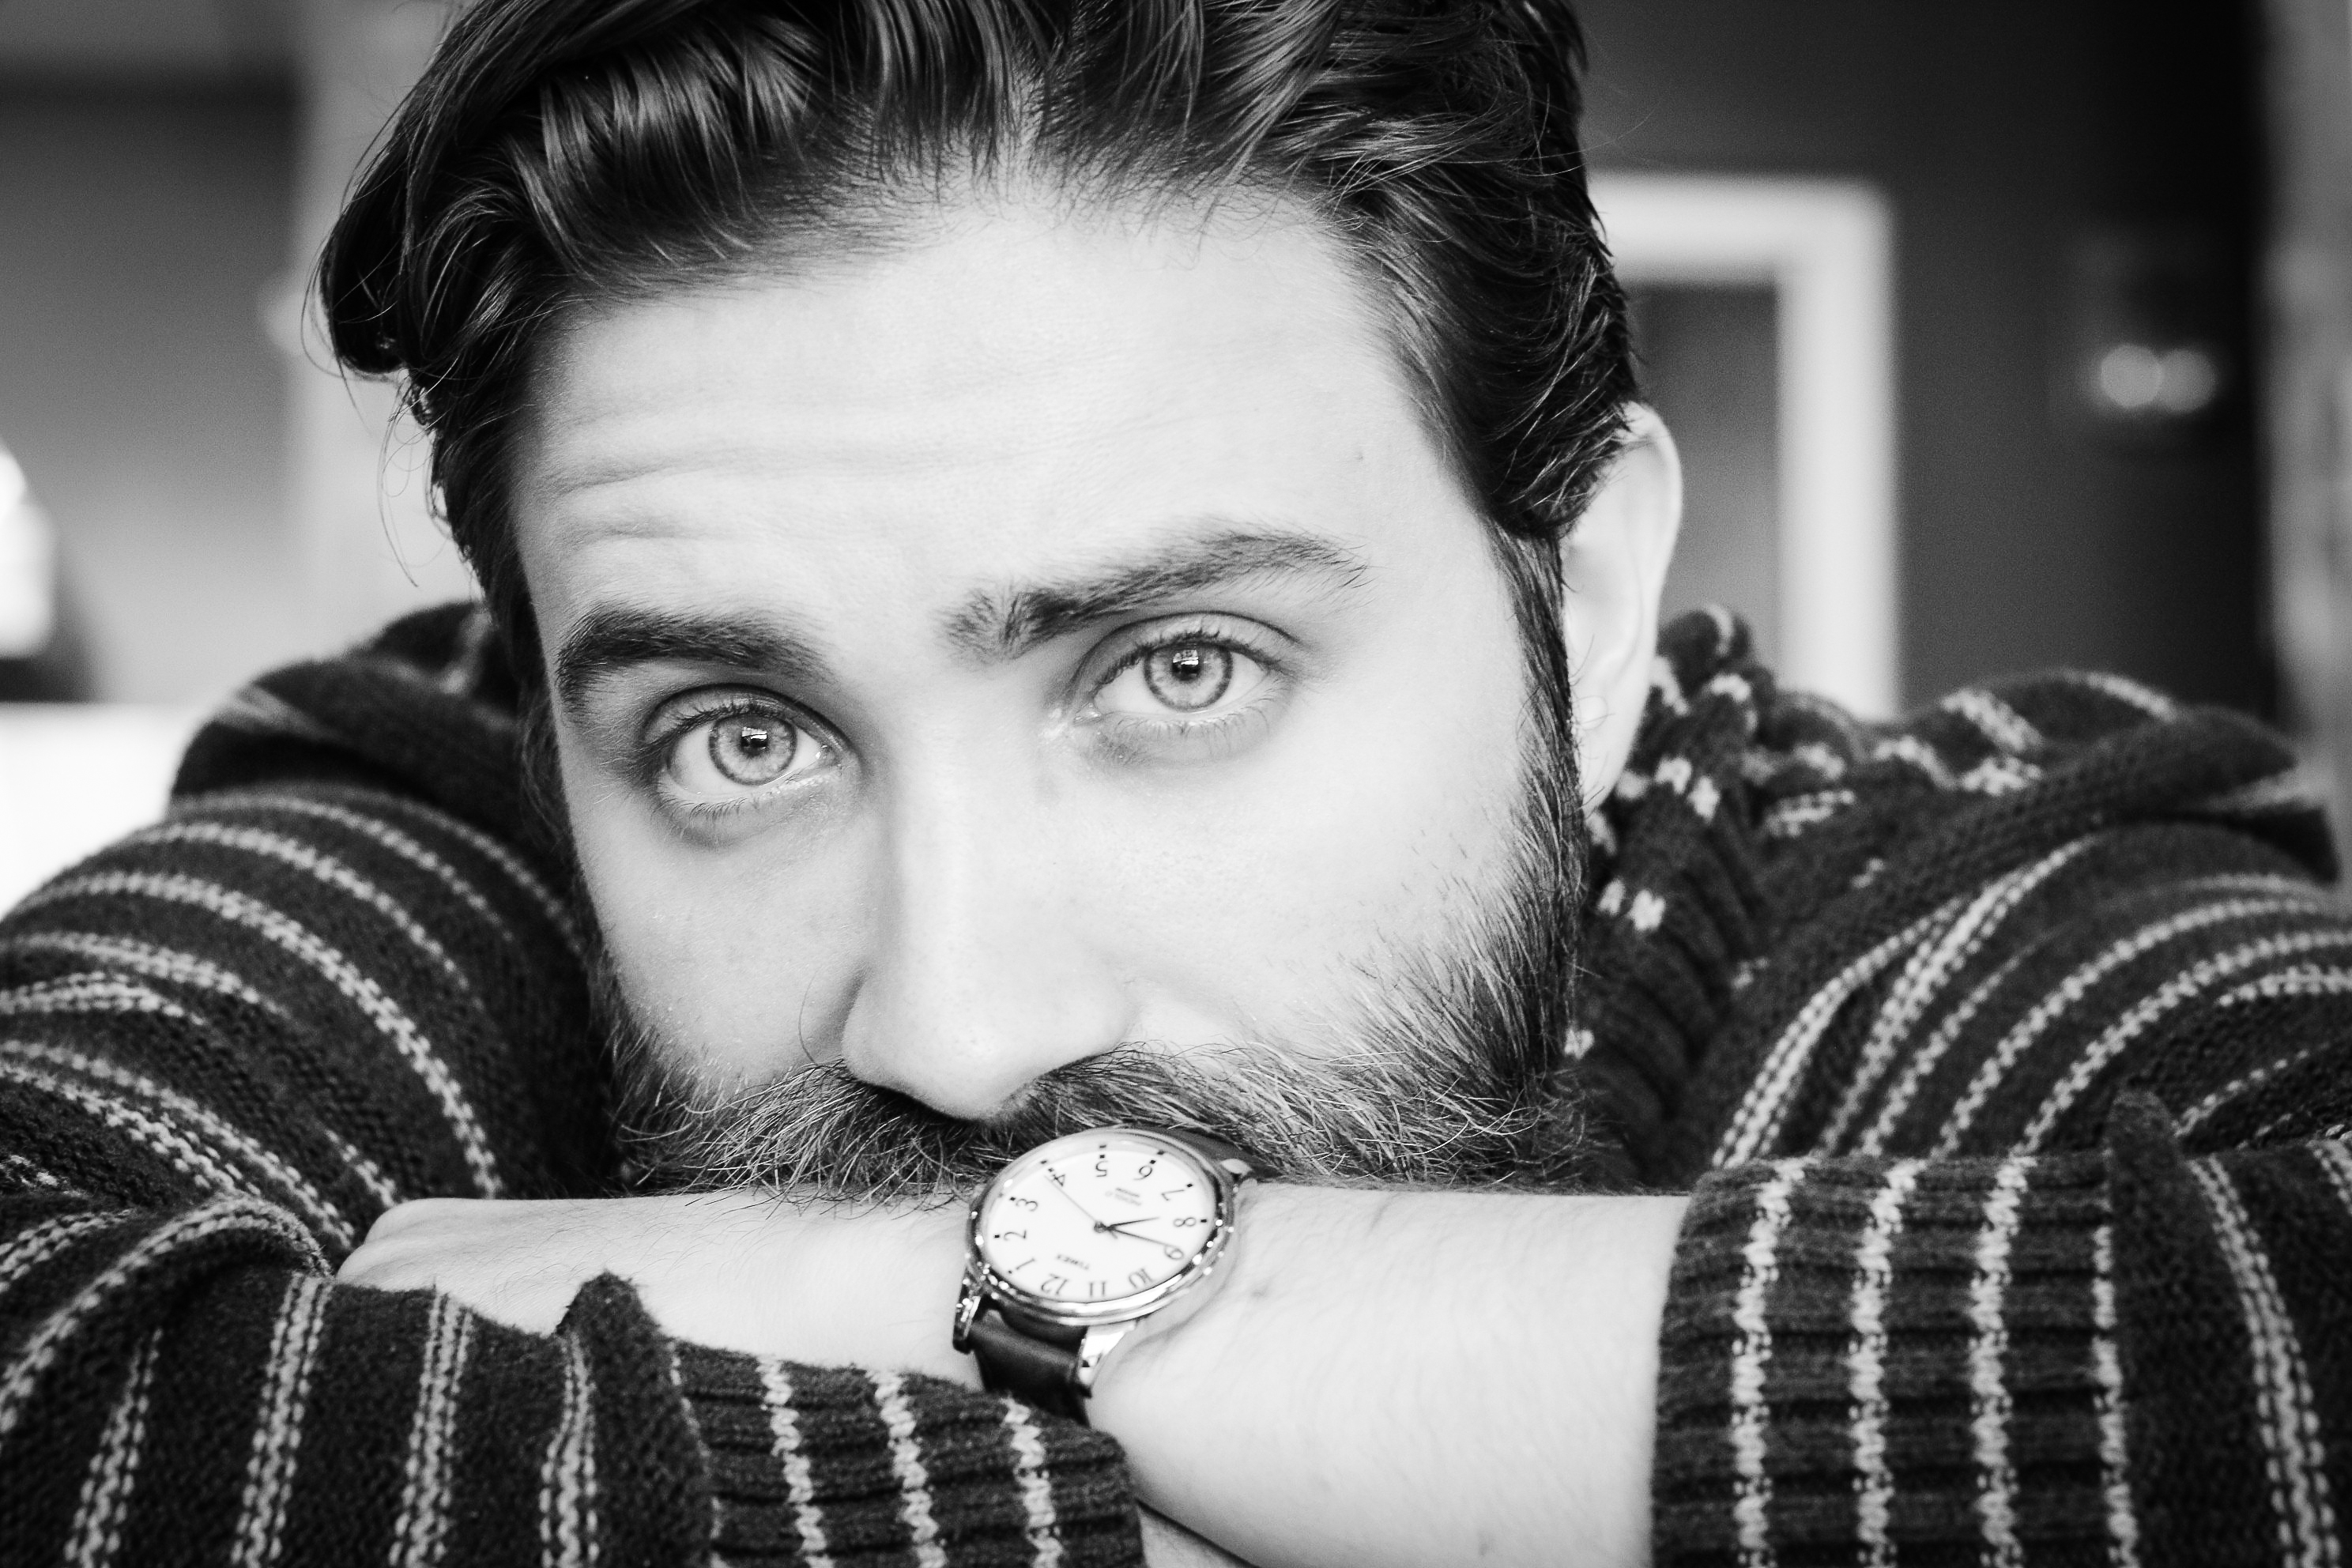
watch, man, person, black and white, hair, white, photography, male, portrait, model, fashion, black, monochrome, hairstyle, smile, face, wristwatch, eye, photograph, beauty, interaction, photo shoot, monochrome photography, portrait photography, facial hair